Hoodoo (geology)

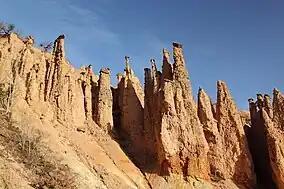
Đavolja Varoš (Devil's Town) in Serbia – a volcanic rock formation with andesite caps

In French, the formations are called "demoiselles coiffées" (ladies with hairdos) or "cheminées de fées" (fairy chimneys) and several are found in the Alpes-de-Haute-Provence; one of the best-known examples is the formation called Demoiselles Coiffées de Pontis.